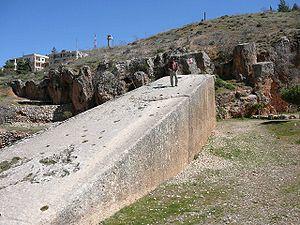
Baalbek est l’ancienne Héliopolis des Romains. Aujourd’hui, la ville moderne, chef-lieu du district de Baalbek, au Liban, compte environ 80 000 habitants. La température la plus élevée du Liban y a été recensée avec 47 °C.
La pierre de la femme enceinte ou pierre du Sud, située sur le site romain de Baalbek au Liban est, tout comme deux blocs anciens à proximité, parmi les plus longs monolithes jamais taillés et transportés par l'homme.